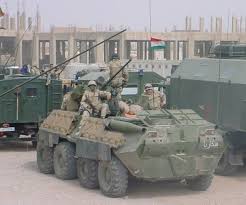
Label: BTR